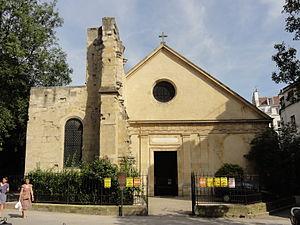
Façade occidentale.
La rue Saint-Julien-le-Pauvre est une voie située dans le quartier de la Sorbonne du 5ᵉ arrondissement de Paris.
L’église Saint-Julien-le-Pauvre est une église médiévale située rive gauche de la Seine à Paris dans le quartier latin, rue Saint-Julien-le-Pauvre dans le square René-Viviani. C'est depuis la fin du XIXᵉ siècle l'église grecque-catholique melkite de Paris.